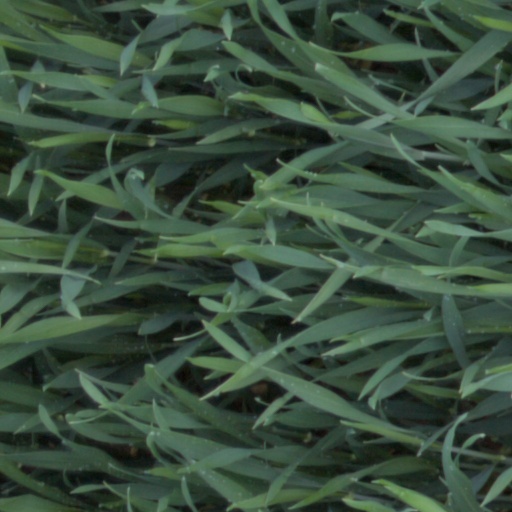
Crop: wheat